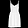
Label: Dress